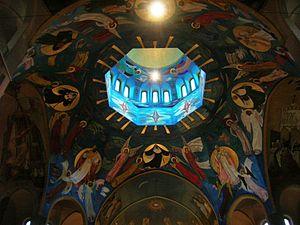
La basilique Sainte-Rita est une église de style moderne et néo-byzantin construite à Cascia, dans la région de l'Ombrie.